Downpatrick

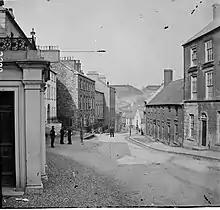
Downpatrick in the late 19th century

Under orders from King Henry VIII of England, Downpatrick's monastic community was dissolved by the English around 1540, and the Cathedral fell into ruins. In 1600, the cathedral was allegedly burnt by English forces led by Edward Cromwell. A painting from 1788 shows the abbey ruins and its round tower.